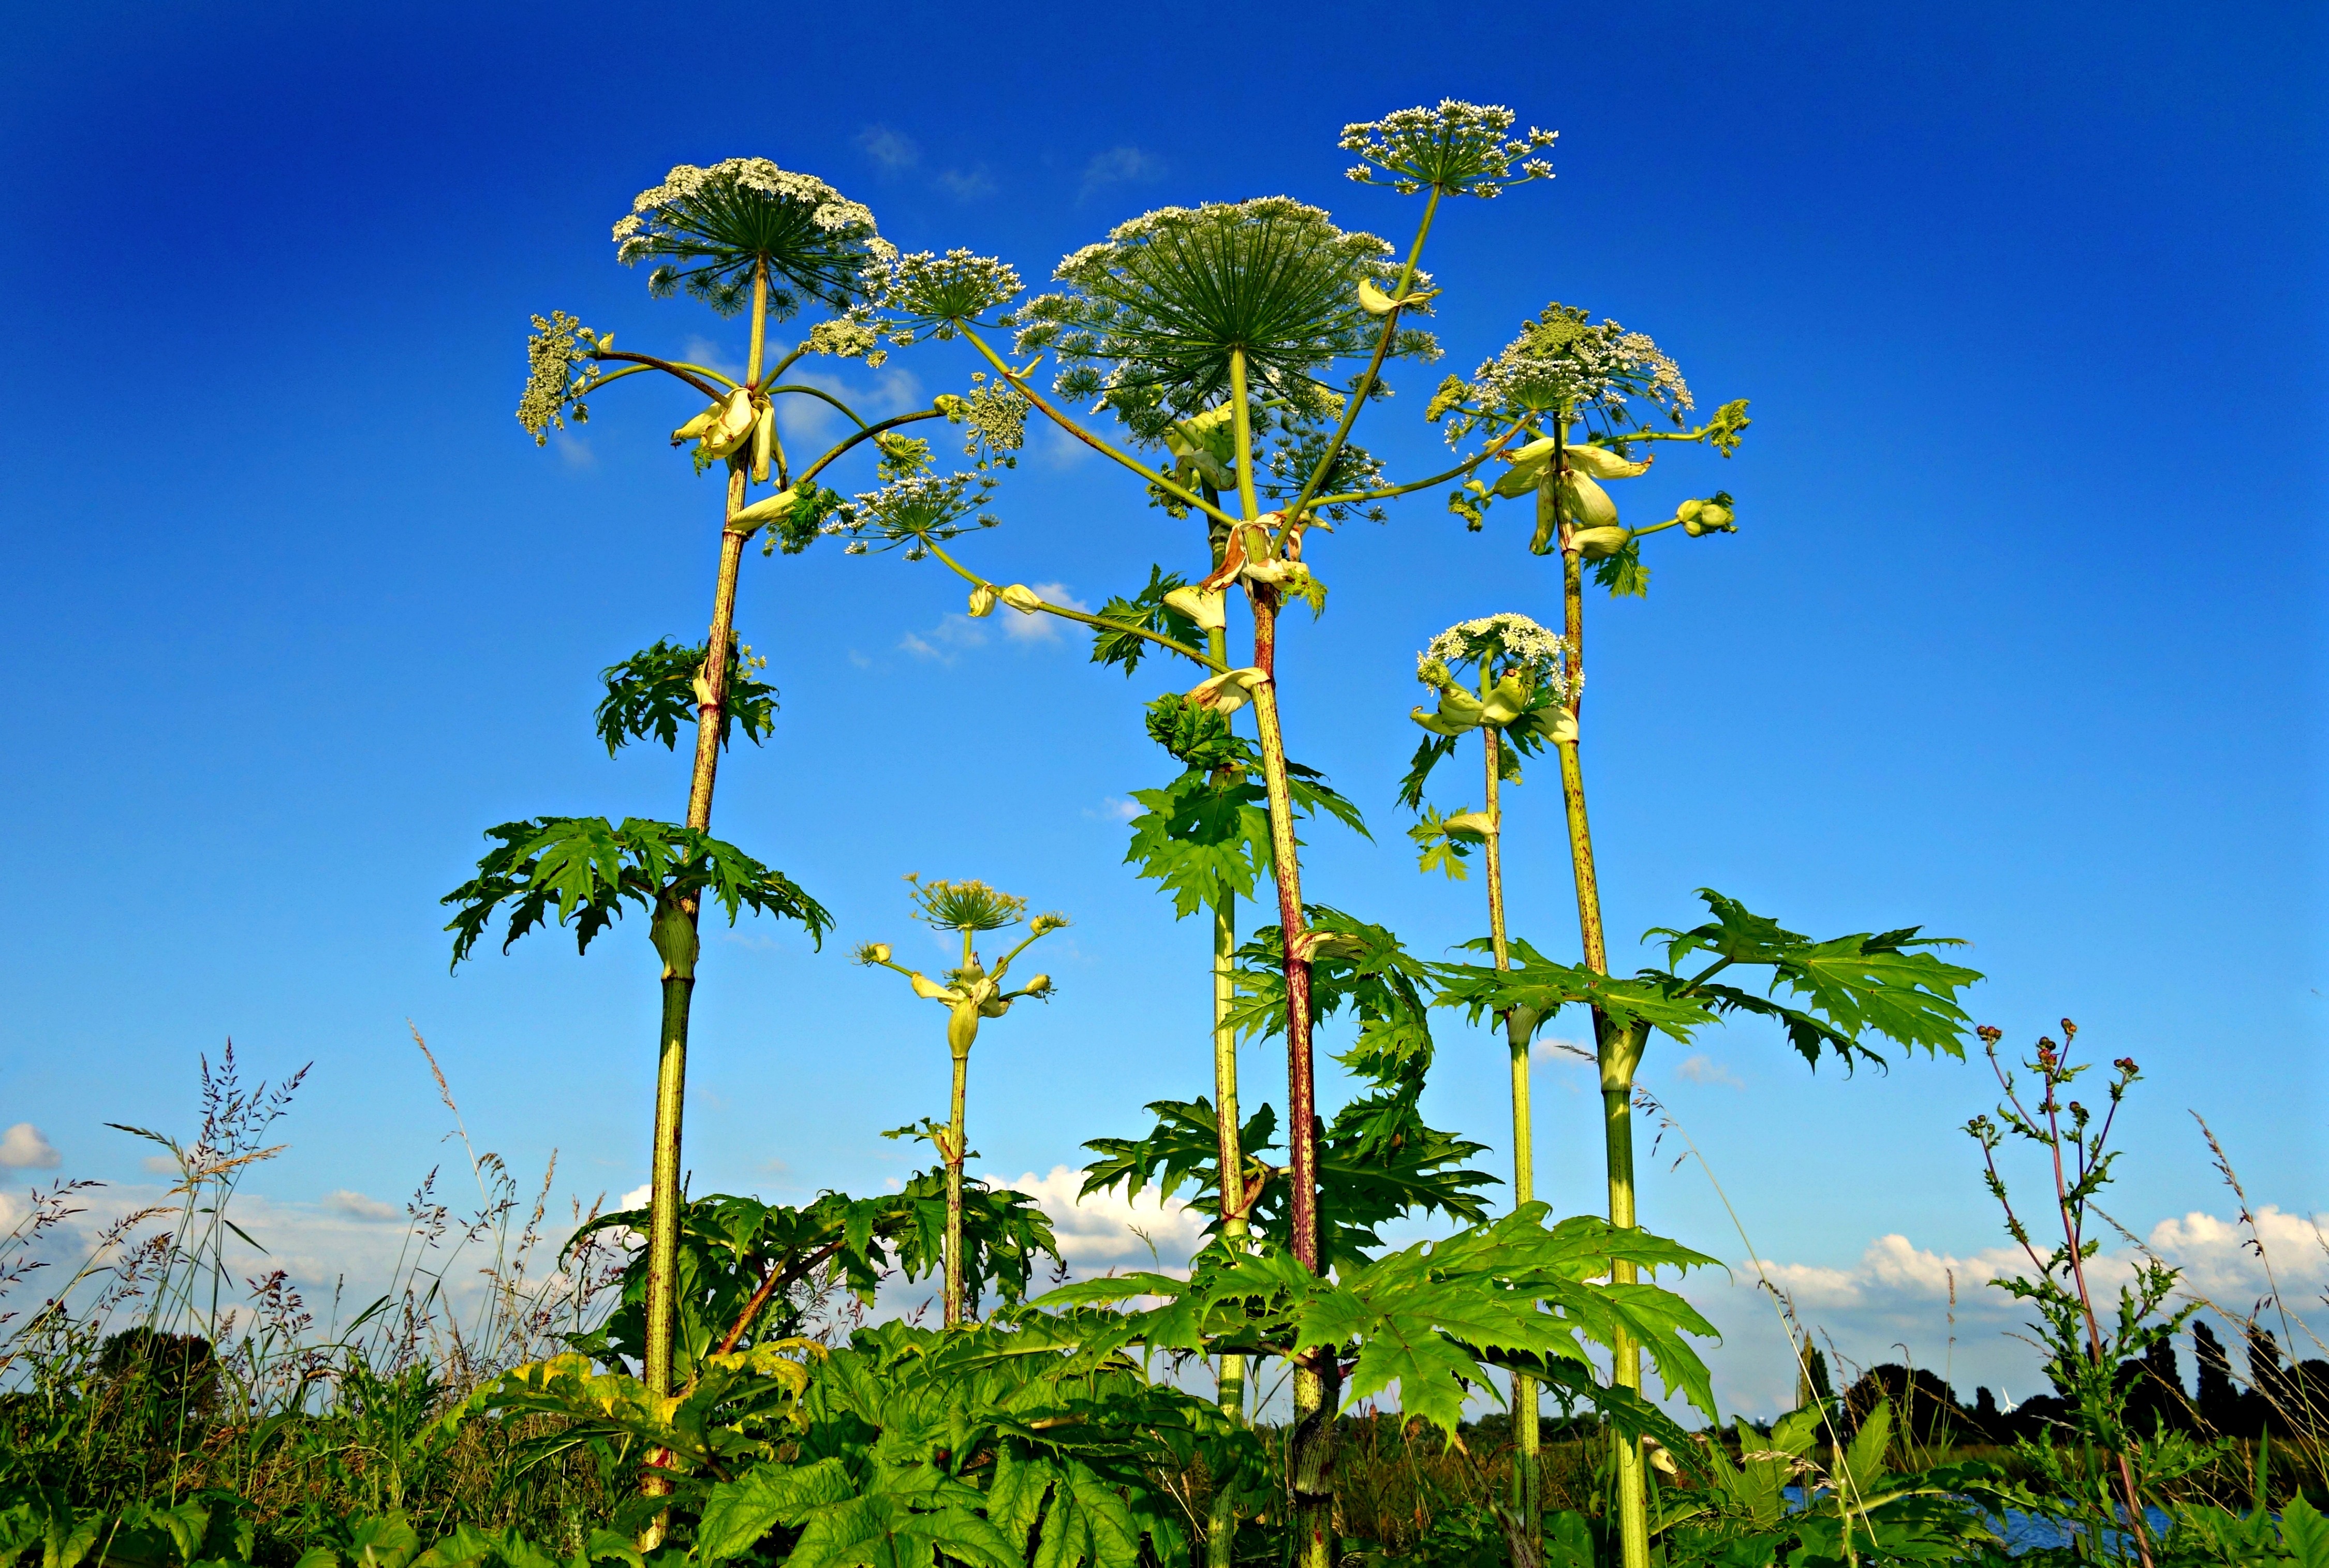
tree, plant, sky, field, meadow, prairie, flower, wild, rural, crop, soil, botany, agriculture, death, flora, savanna, wildflower, skies, vegetation, toxic, skin, ecosystem, heracleum, blue skies, poisonous, flowering plant, daisy family, blisters, giant hogweed, blindness, land plant, arecales